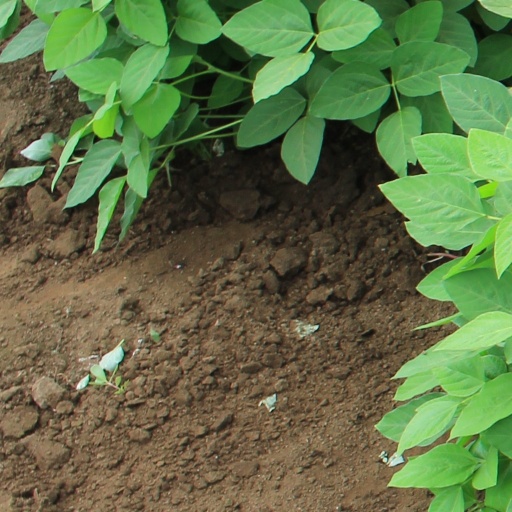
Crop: soybean